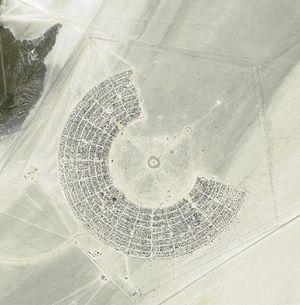
Burning Man est une grande rencontre, qui se tient chaque année dans le désert de Black Rock au Nevada pendant neuf jours. Elle a lieu la dernière semaine d'août, le premier lundi de septembre étant férié aux États-Unis. Souvent considéré comme étant un festival, son organisation et sa communauté insistent sur le fait que Burning Man n'est pas un festival, mais plutôt le rassemblement d'une communauté, dans une ville temporaire, ou encore un mouvement culturel global, basé sur dix principes.